Government Hill, Anchorage

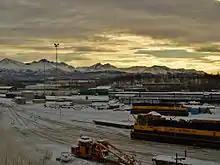
The Alaska Railroad yards as viewed from Government Hill.

Government Hill, along with portions of downtown Anchorage and the Turnagain-By-The-Sea subdivision southwest of downtown, were among the hardest hit in the earthquake of March 27, 1964. A landslide along the bluff immediately east of Loop Road, estimated as covering over , resulted in the destruction of Government Hill Elementary School, two residences atop the bluff, and a railroad building at the bottom. The west wing of the school was sheared in two. Due to continuing instability of the land underneath, the building was left as it was and the site fenced off, until the site was redeveloped as a neighborhood park in 1985.